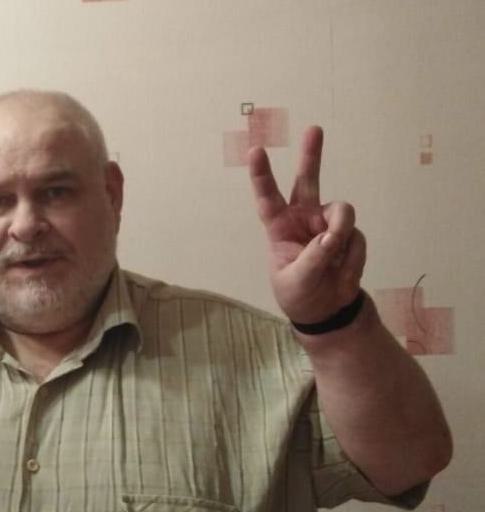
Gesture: peace